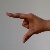
The image shows a hand gesture representing the letter 'Z' in Indian Sign Language.